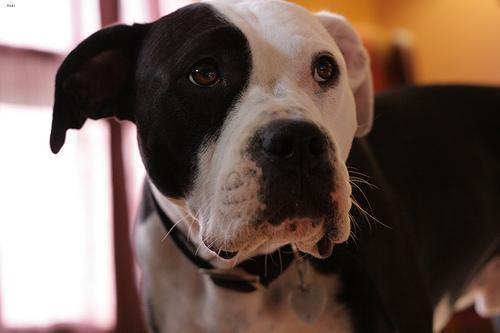
american bulldog